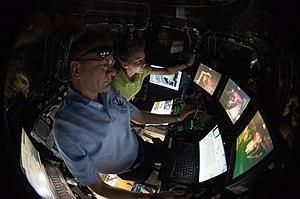
Catherine Grace Coleman ou Caddy Coleman est une astronaute américaine de la NASA née le 14 décembre 1960. Chercheuse en chimie, elle est sélectionnée par la NASA en 1992 dans le groupe d'astronaute 14 de la NASA. Elle a participé à deux missions de la navette spatiale américaine en tant que spécialiste de mission sur les vols STS-73 en 1995 et STS-93 en 1999. Fin 2010/2011 elle fait partie de l'équipage permanent de la station spatiale internationale en tant qu'ingénieure de vol dans le cadre de l'expédition 26/27.